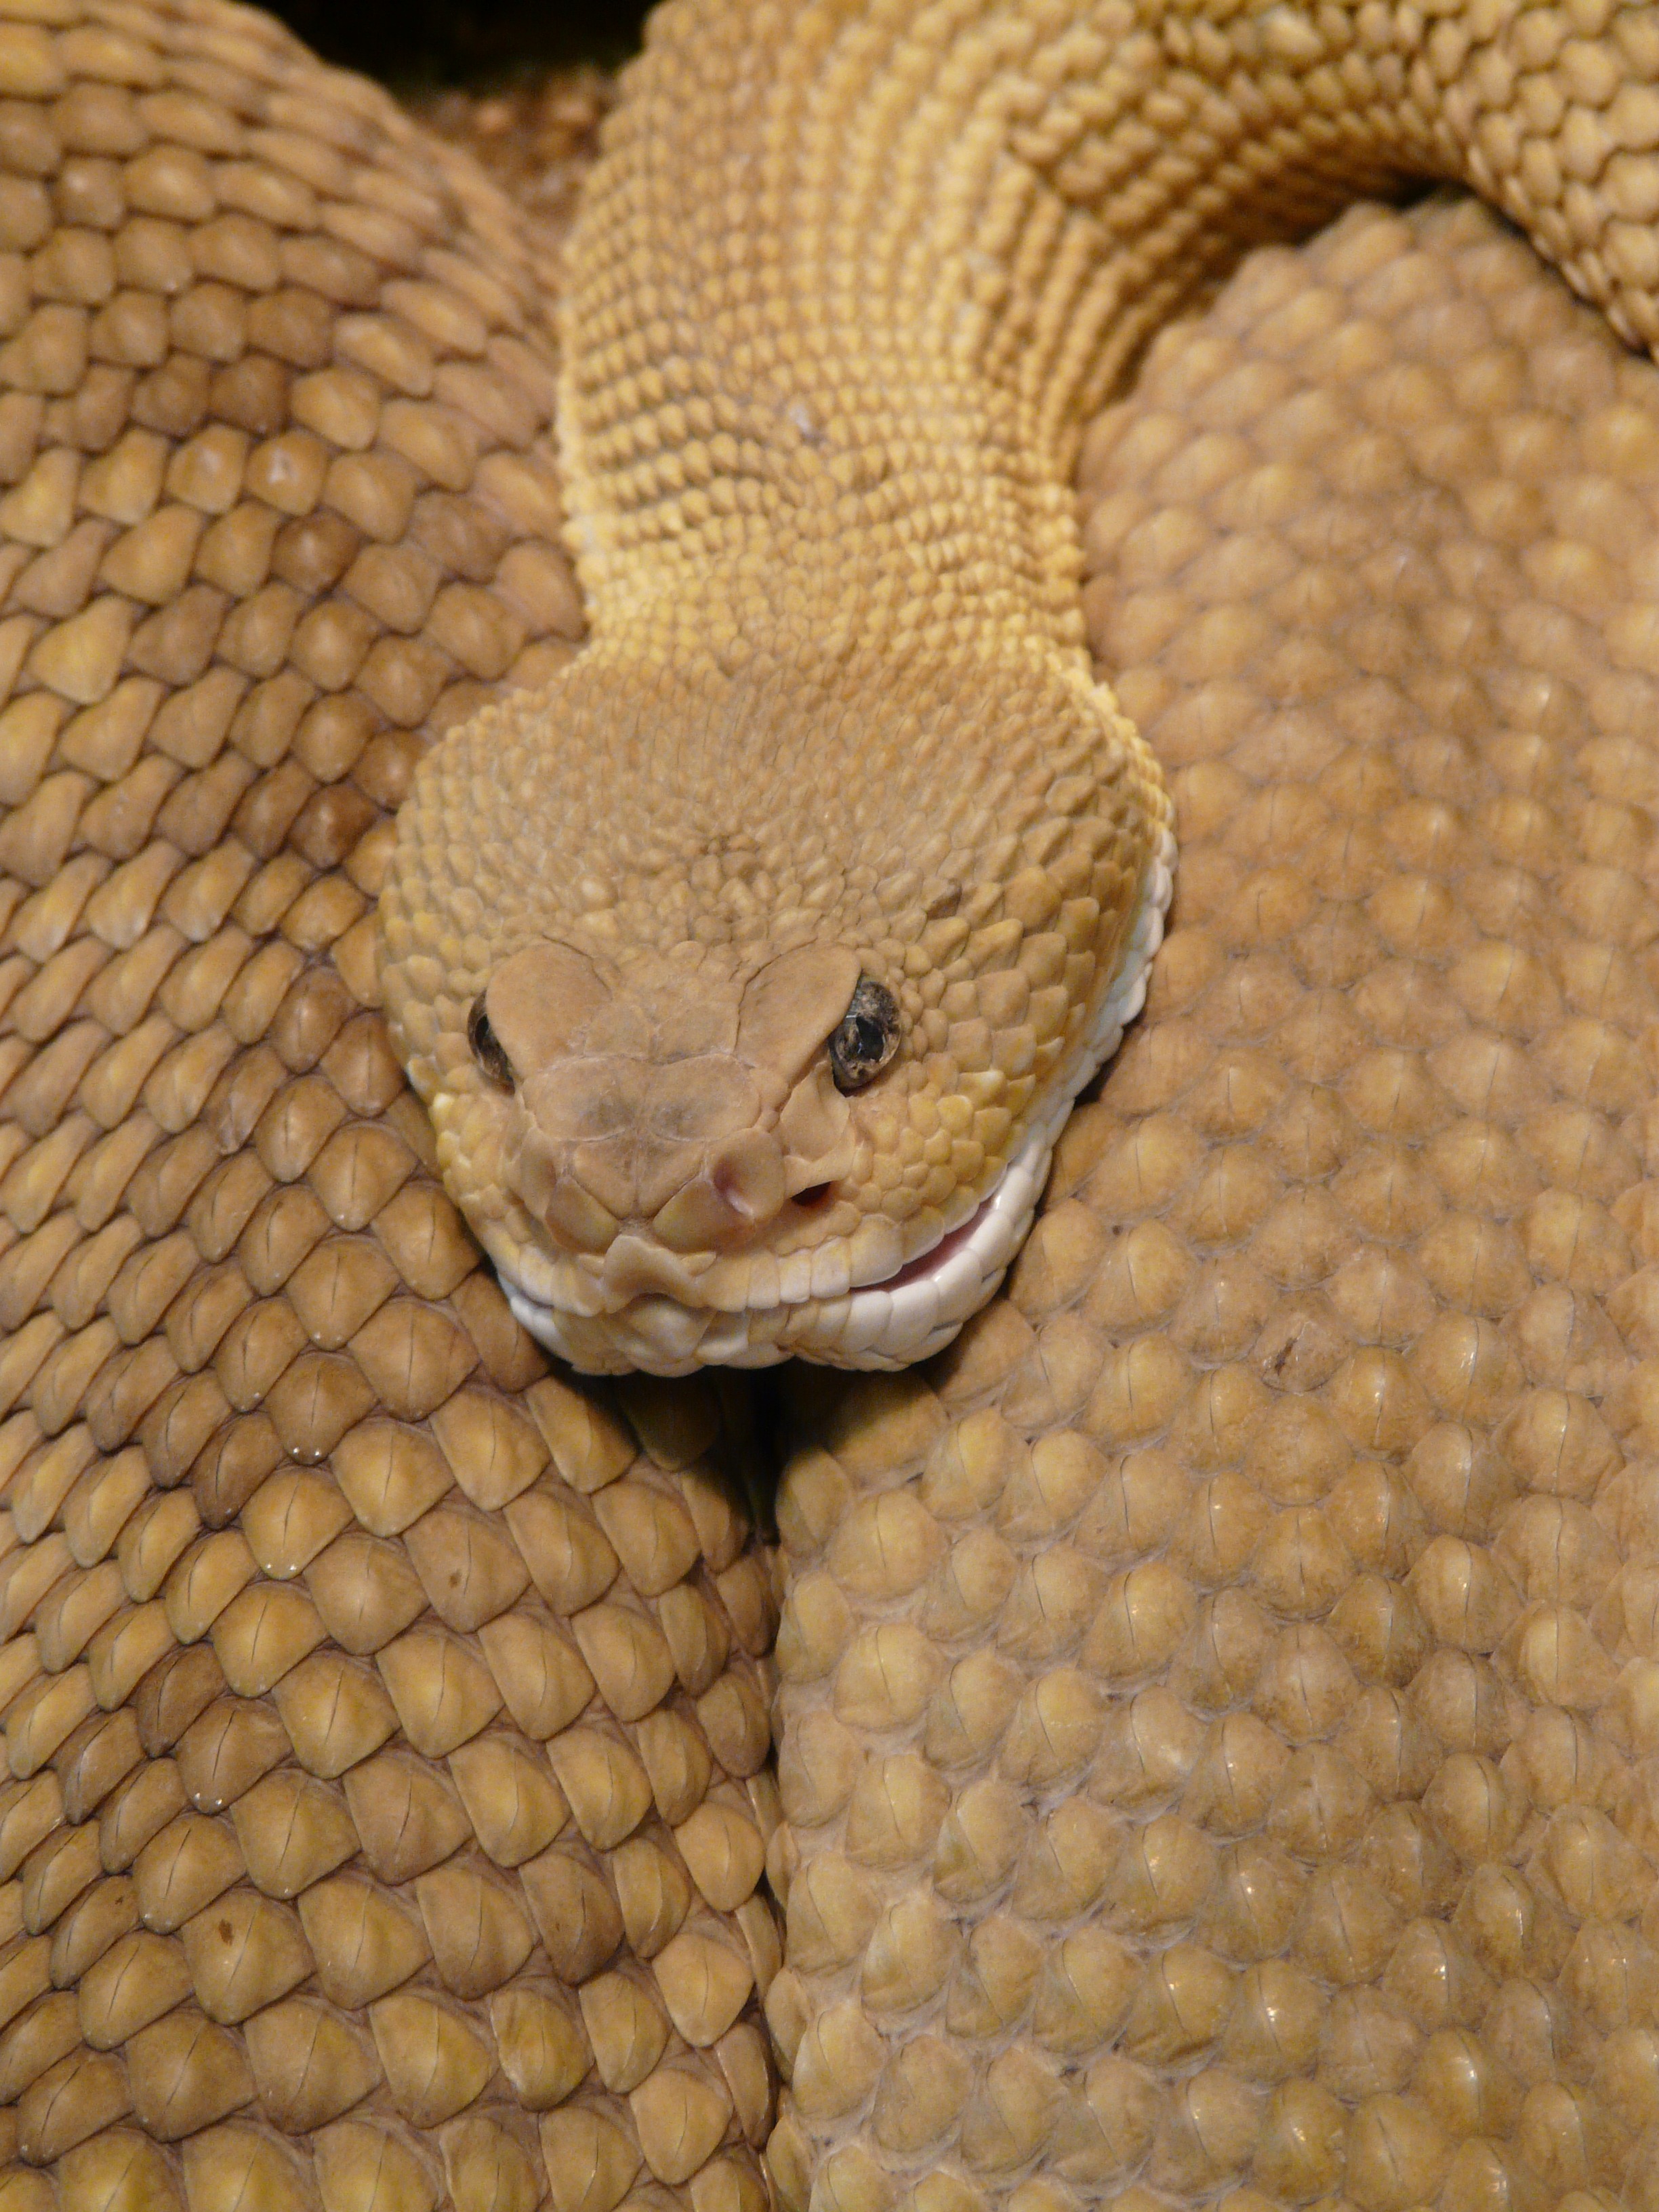
animal, gift, reptile, scale, fauna, toxic, snake, rattlesnake, vertebrate, creature, creepy, risk, serpent, rattle, viper, pit viper, scaled reptile, basilisk rattlesnake